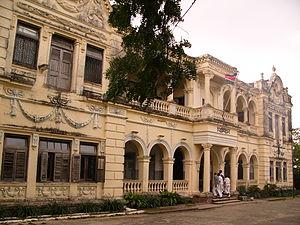
Mombasa, est une ville portuaire du sud du Kenya sur l'océan Indien ; c'est le chef-lieu du comté de Mombasa. Elle se trouve à 440 km au sud-est de la capitale Nairobi.